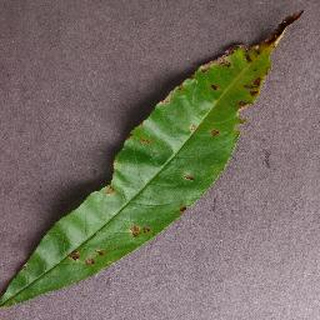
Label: peach_bacterial_spot